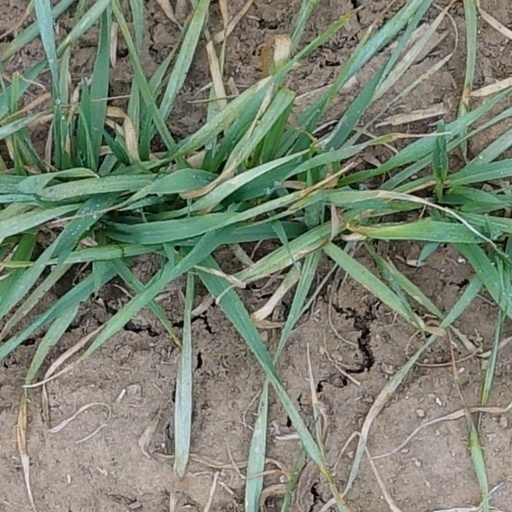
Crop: wheat